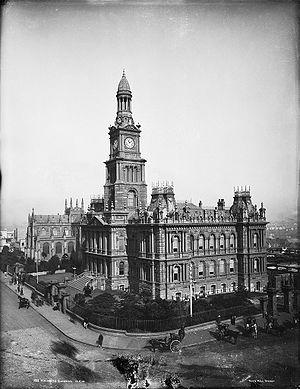
L’architecture australienne, au moins au début de l'histoire du pays, fut influencée par les architectures anglaise et américaine. Au mieux, les architectes australiens cherchaient à être les premiers à importer les nouveaux styles et essayaient de leur donner des caractères locaux. L'architecture australienne contemporaine post-seconde Guerre mondiale reflète le multiculturalisme de la société australienne et lui donne une identité émergente multifactorielle.